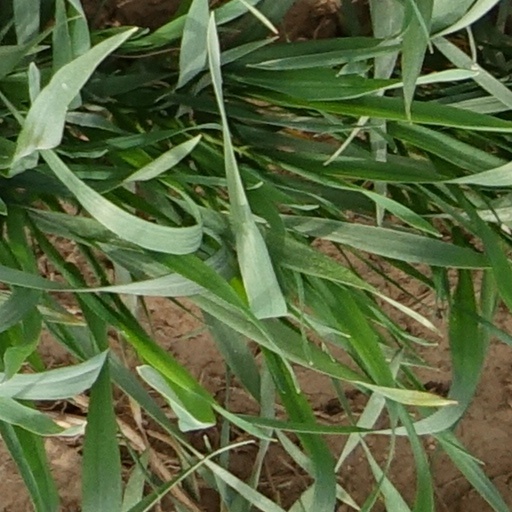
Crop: wheat